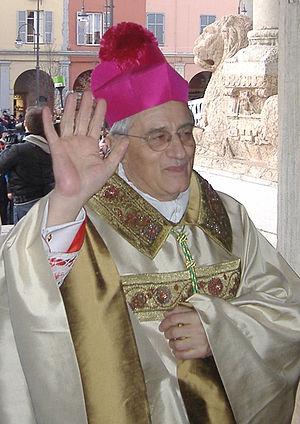
Gianni Ambrosio est un évêque catholique italien, évêque émérite de Plaisance-Bobbio depuis juillet 2020.